B1 (classification)

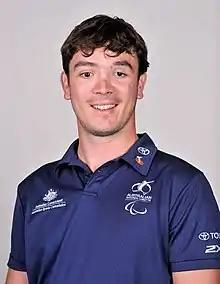
Australia's Bryce Lindores is a B1 classified athlete

B1 is a medical-based Paralympic classification for blind sport. Athletes in this classification are totally or almost totally blind. It is used by a number of blind sports including blind tennis, blind cricket, blind golf, five-a-side football, goalball and judo. Some other sports, including adaptive rowing, athletics and swimming, have equivalents to this class. It was used by para-alpine skiing and para-Nordic skiing until 2024.